Natalia Lacunza

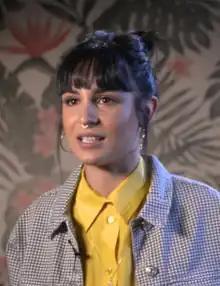

Natalia Lacunza Sanabdón (born 10 January 1999) is a Spanish singer-songwriter. She first gained national recognition in 2018, placing third in series 10 of the Spanish reality television talent competition "Operación Triunfo", behind and Famous Oberogo. While competing in "Operación Triunfo", she announced a tour in Córdoba. In spring 2019, she signed a record deal with Universal Music Spain and released her debut extended play ""Otras Alas"" in June 2019. The EP featured her debut single "Nana Triste", which features Spanish indie pop singer Guitarricadelafuente. The song reached the fourth position on the PROMUSICAE chart while the EP topped it for two consecutive weeks and earned a gold certification in less than a month. Her second EP, which she titled "EP2", was released on March 13, 2020, topped the Spanish Albums chart for a week and spawned three singles.